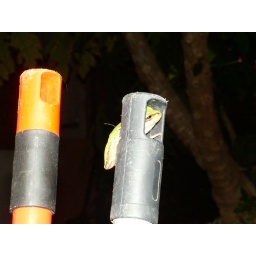
a frog in my house afraid off my cat &amp;amp; my flash